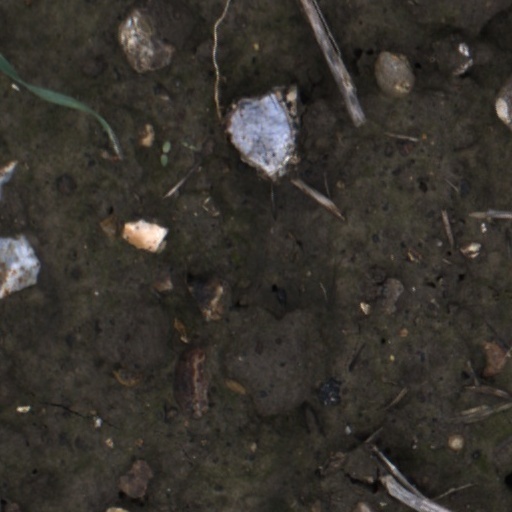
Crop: wheat